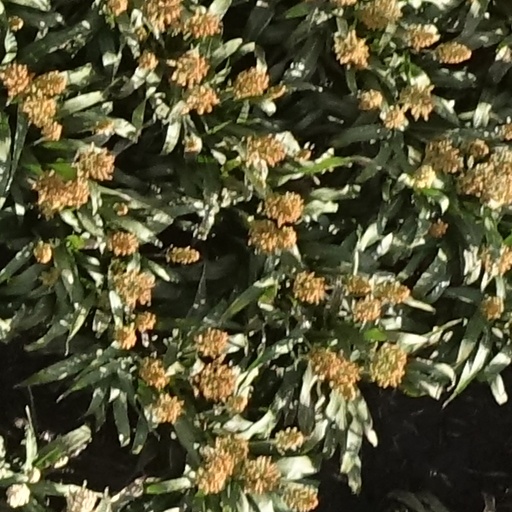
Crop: sorghum